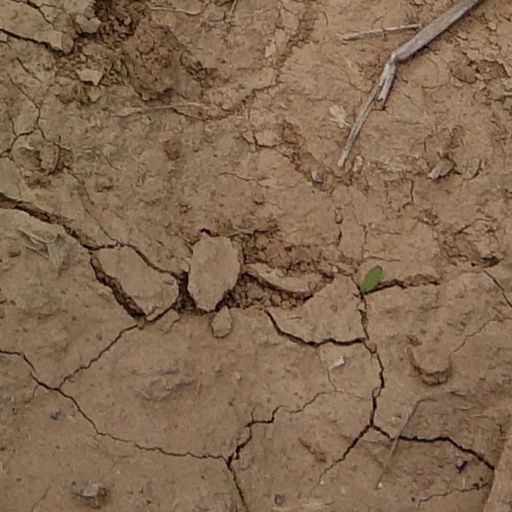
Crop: wheat